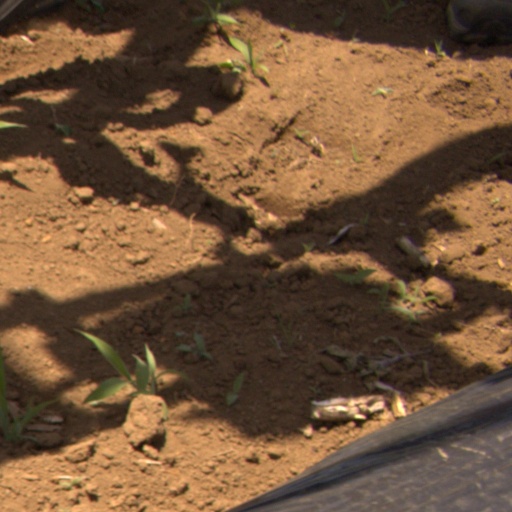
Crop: Jerusalem artichoke